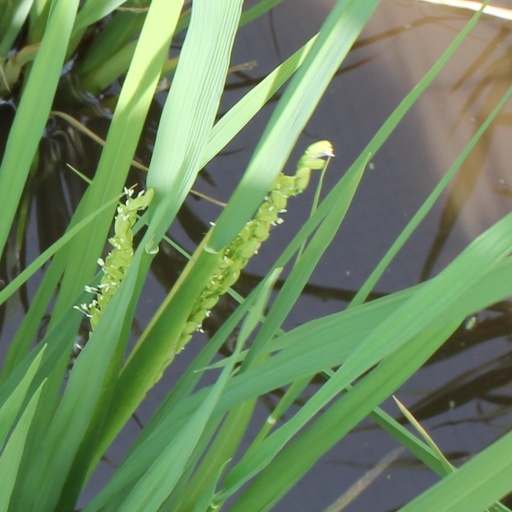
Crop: rice